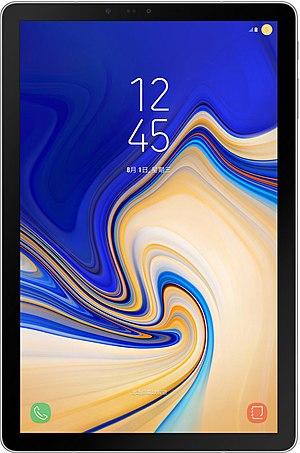
Les Galaxy Tab S sont des tablettes électroniques conçues par l'entreprise coréenne Samsung. Elles sont les tablettes les plus haut de gamme vendues par la marque.